Jinhua Architecture Park

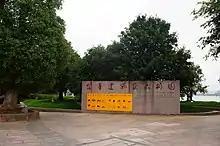
Front gate of the Park.

Jinhua Architecture Park (Chinese: , , "Jīnhuá Jiànzhù Yìshù Gōngyuán") is a park in Jinhua, a city in central Zhejiang province in eastern China.